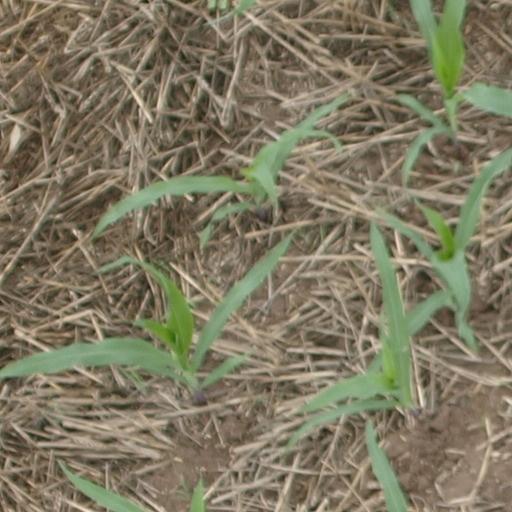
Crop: maize; corn